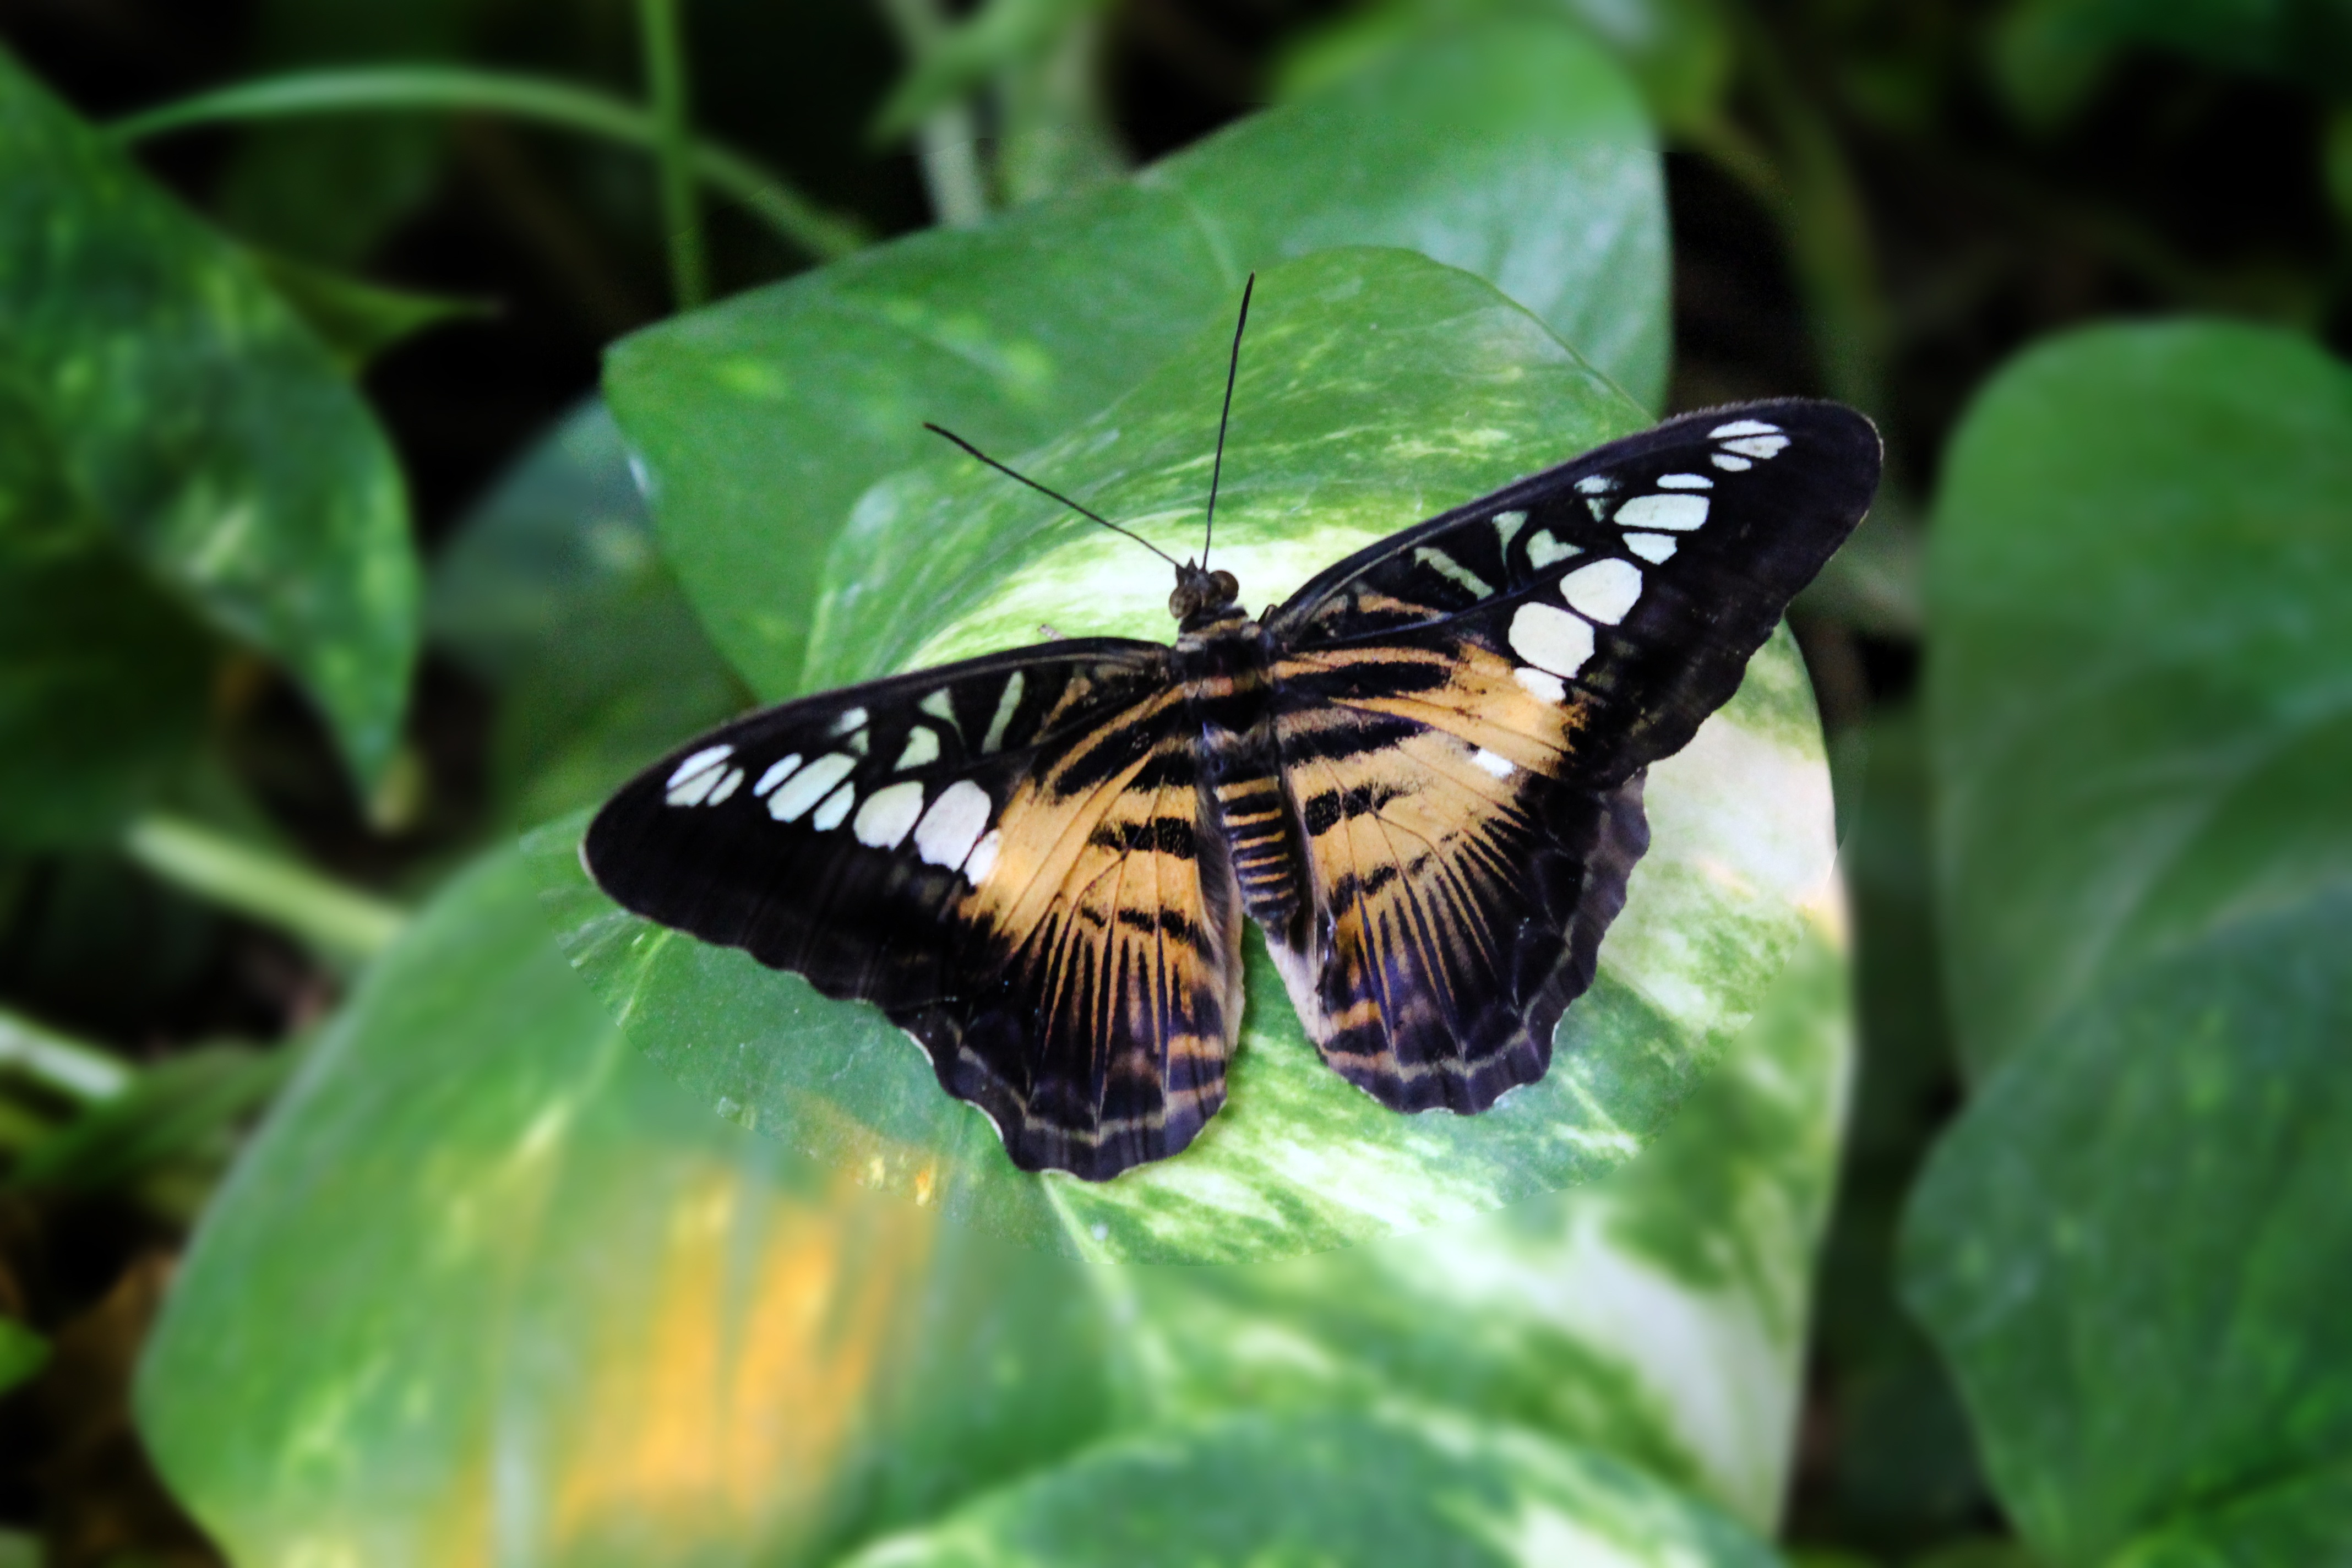
nature, wing, leaf, flower, wildlife, green, insect, botany, butterfly, colorful, fauna, invertebrate, close up, macro photography, arthropod, pollinator, moths and butterflies